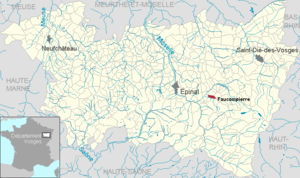
Faucompierre dans le département des Vosges, Lorraine, France
Faucompierre est une commune française située dans le département des Vosges, en région Grand Est.